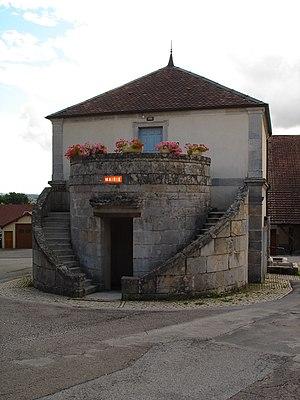
Gennes (Doubs)
Cet article recense les monuments historiques du Doubs, à l'exclusion de ceux de Besançon et Montbéliard qui font l'objet de deux articles séparés.